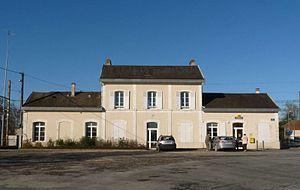
gare de Luxé, Charente, France
La gare de Luxé est une gare ferroviaire française située sur la commune de Luxé, dans le département de la Charente.